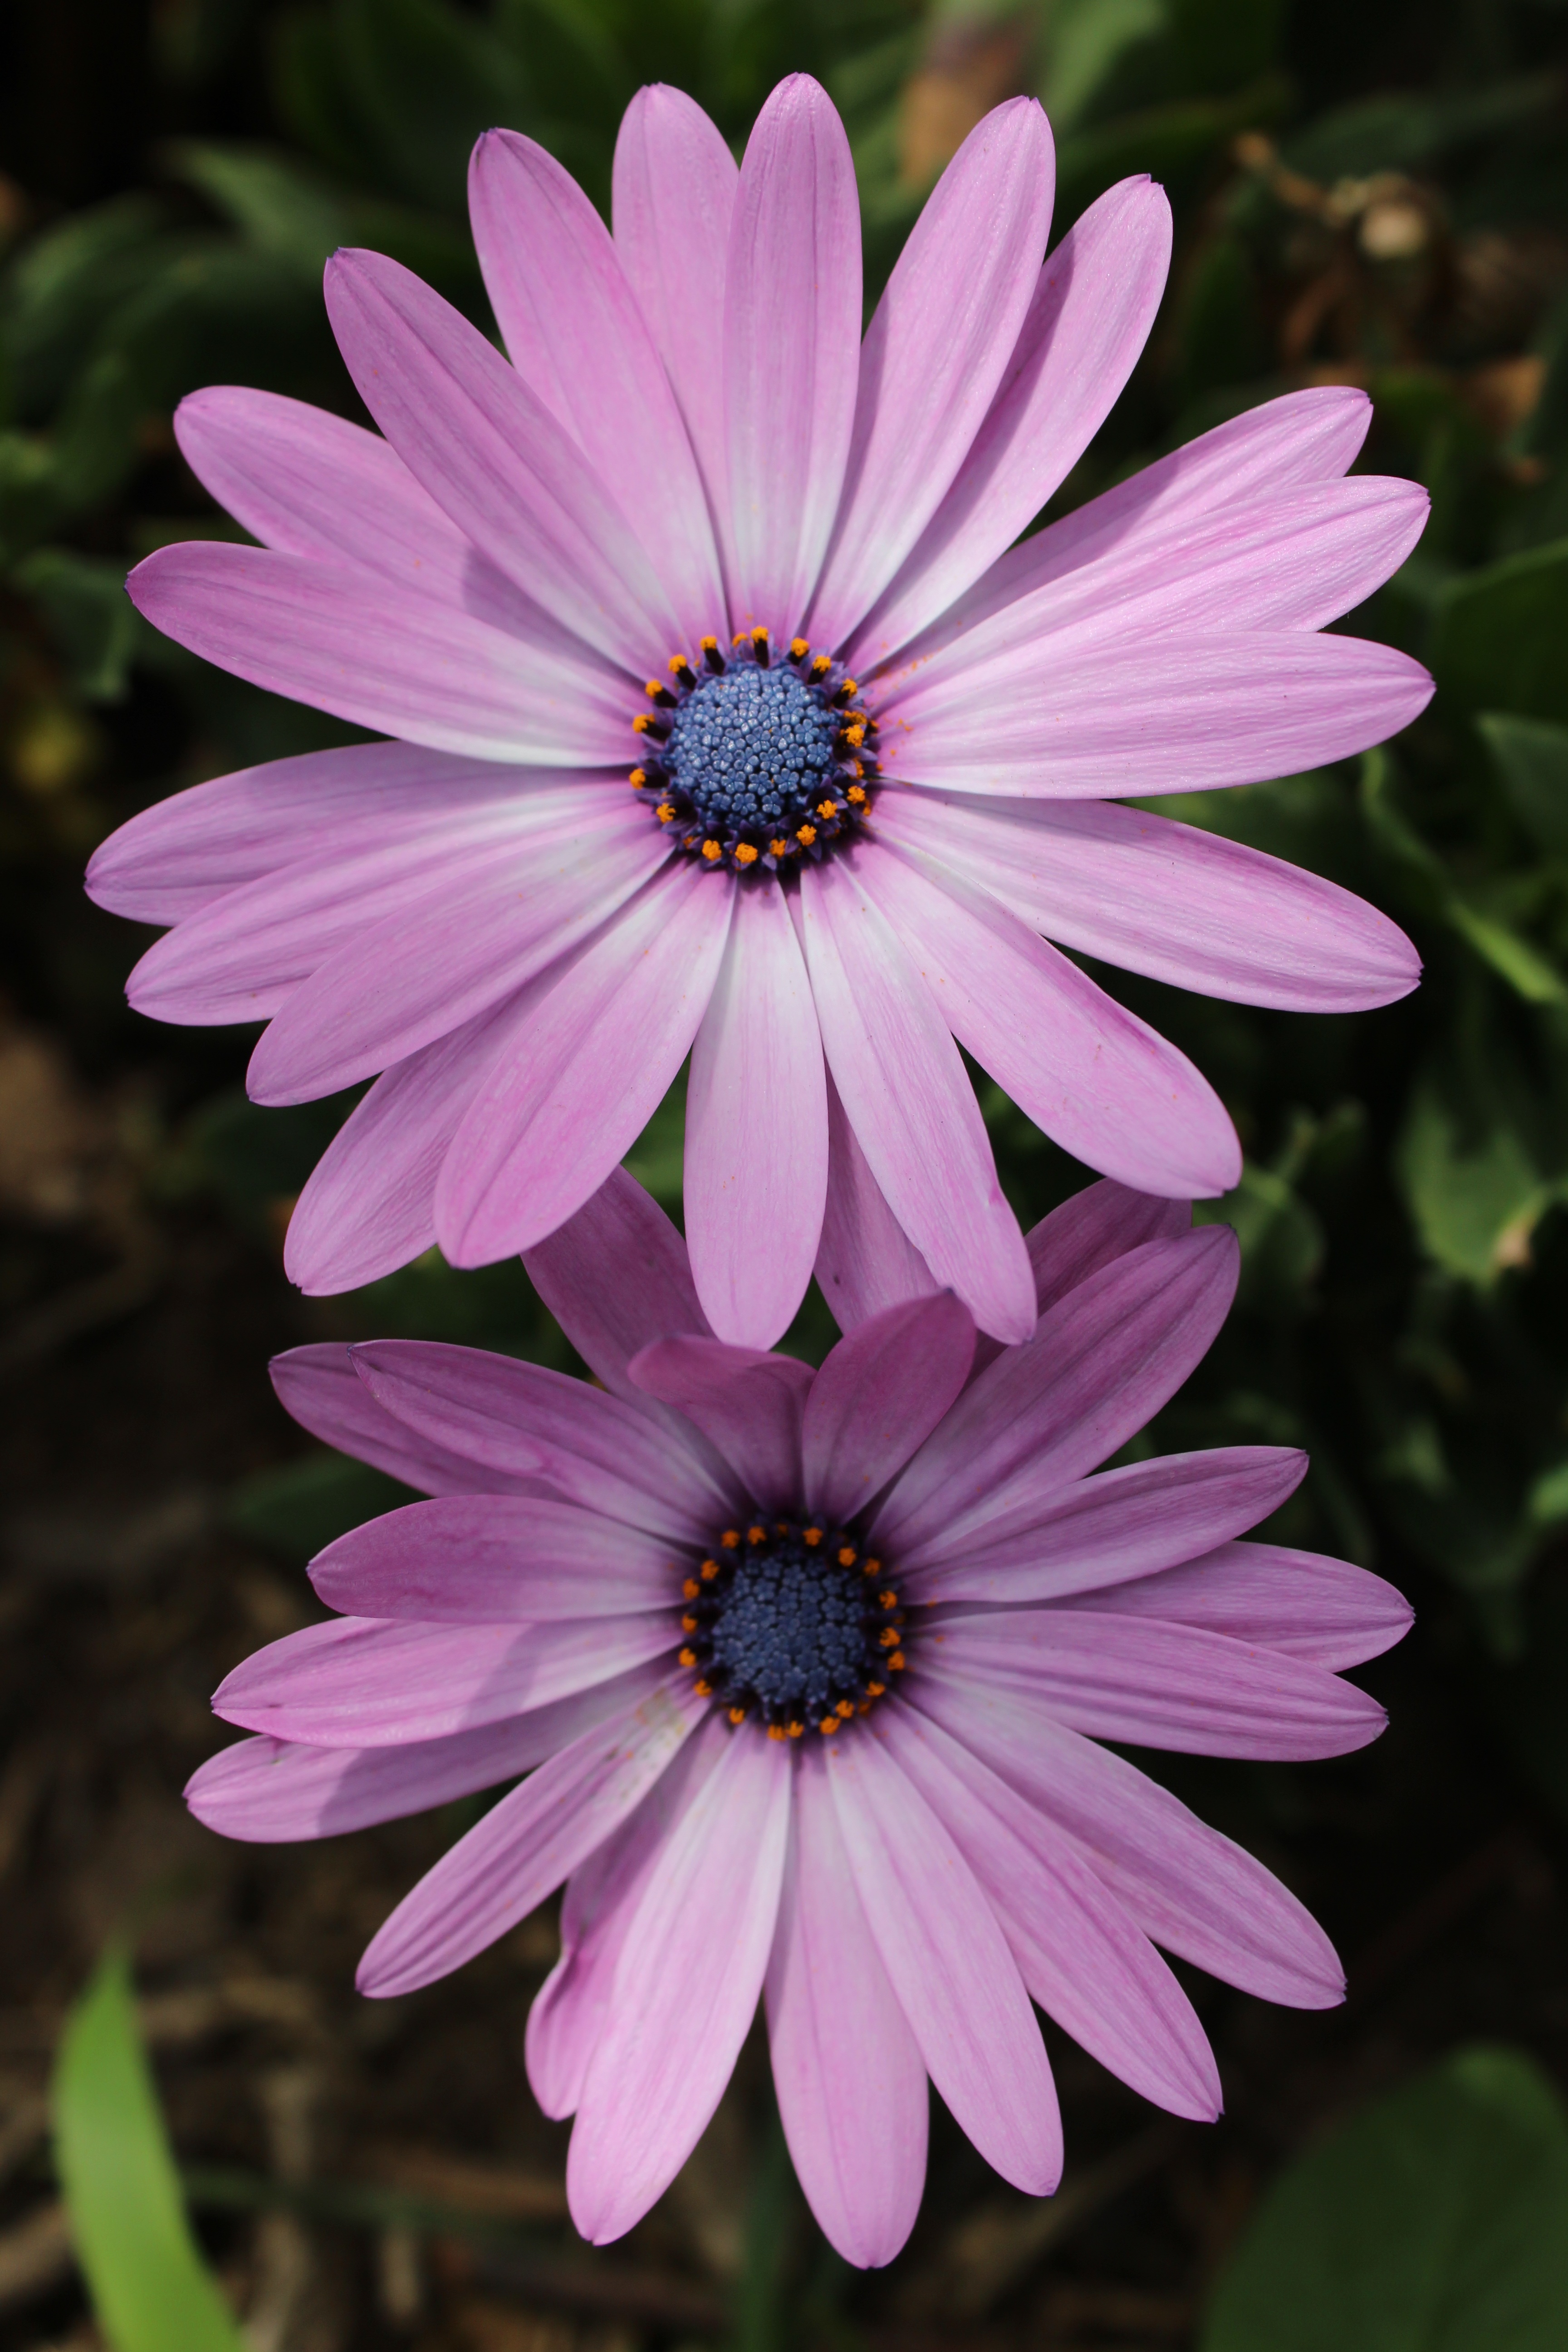
nature, blossom, plant, photography, flower, petal, daisy, botany, garden, flora, wildflower, flowers, close up, lilac, macro photography, lilac flower, flowering plant, daisy family, oxeye daisy, annual plant, plant stem, land plant, garden cosmos